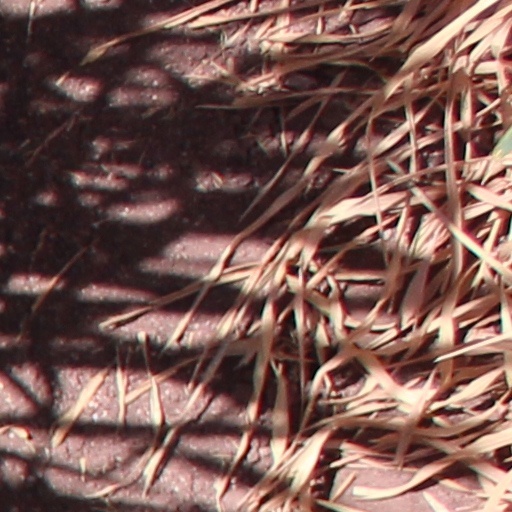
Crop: wheat